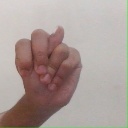
अक्षर: न